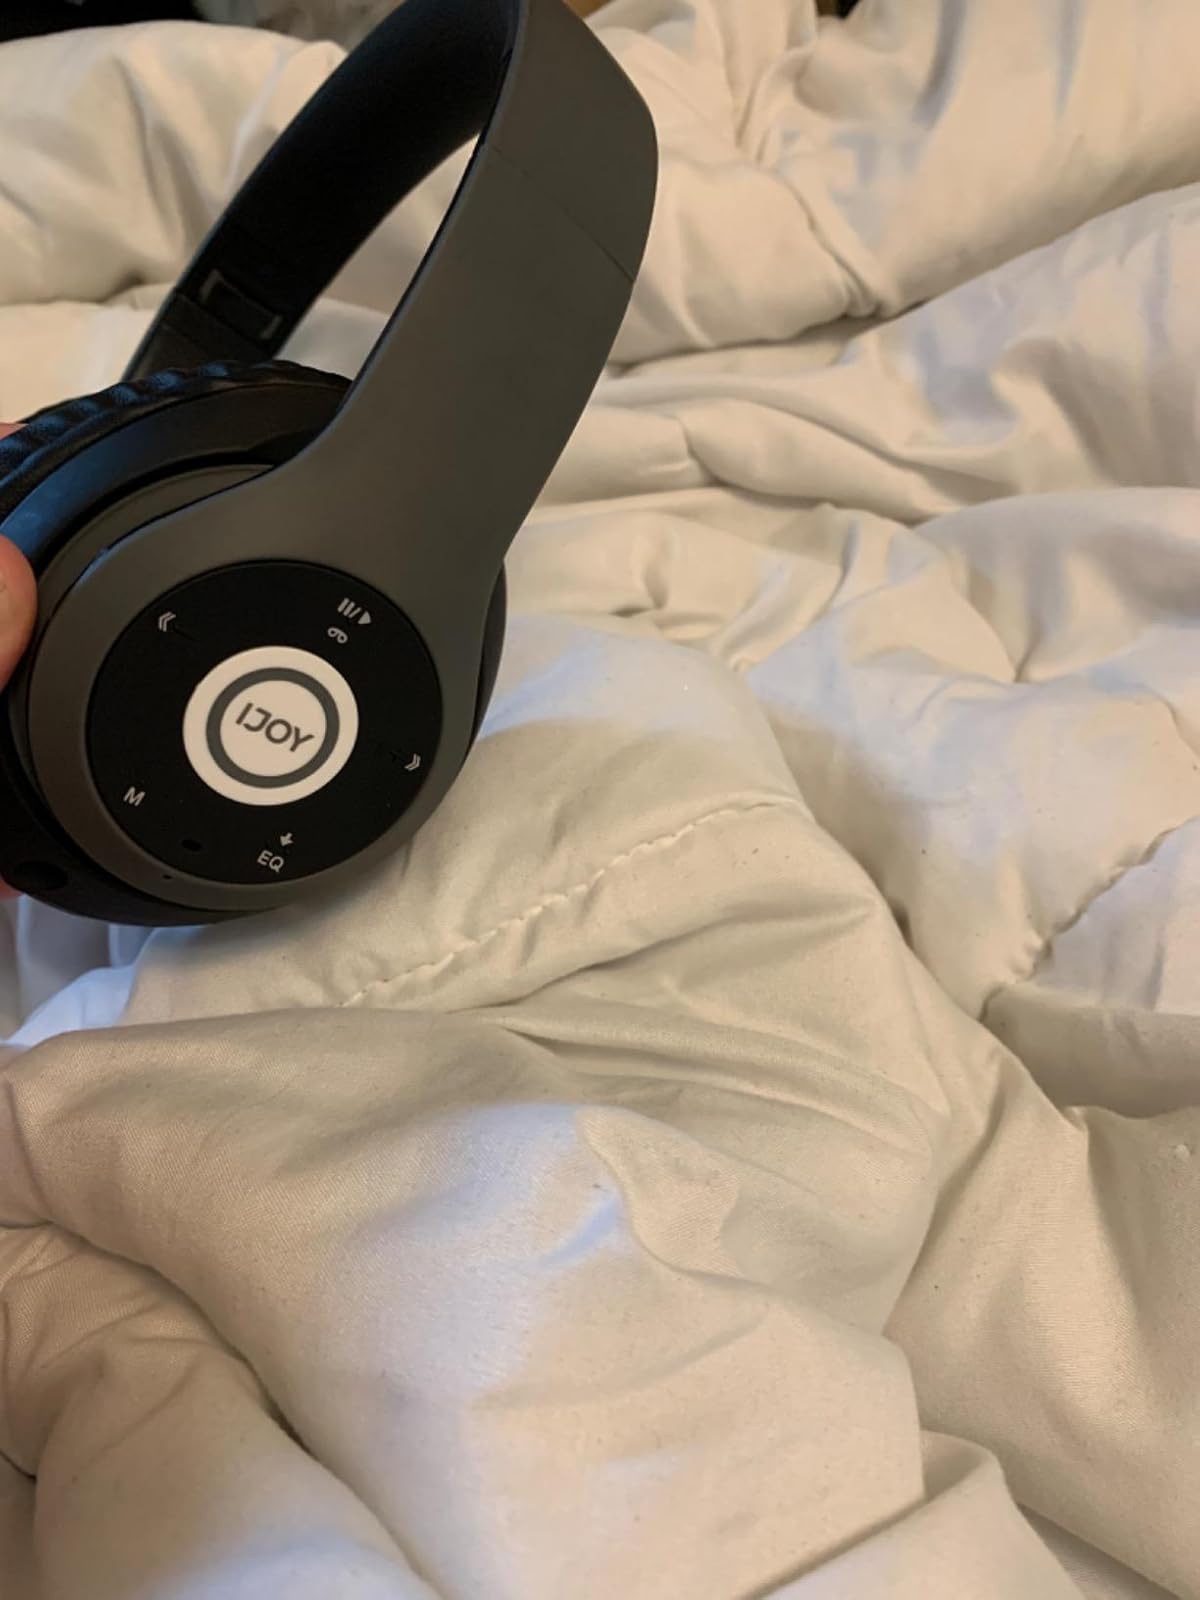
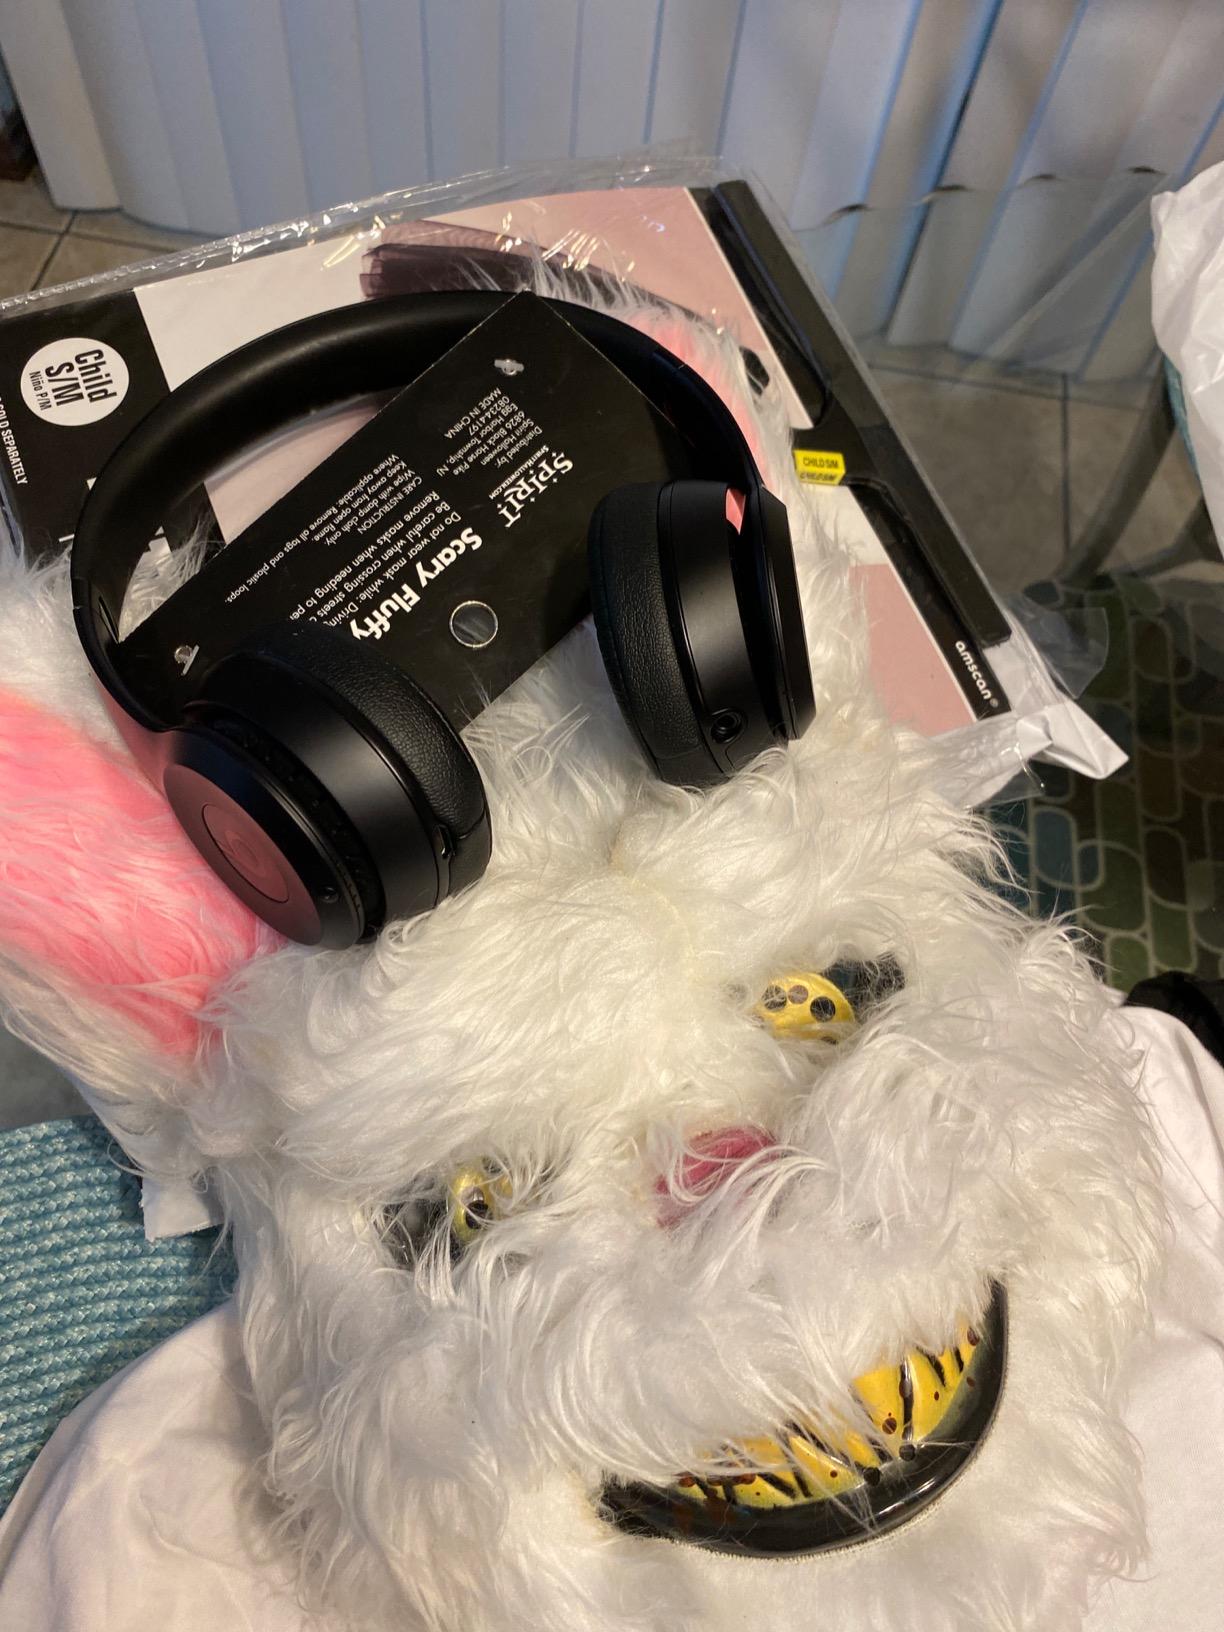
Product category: headphones
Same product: no